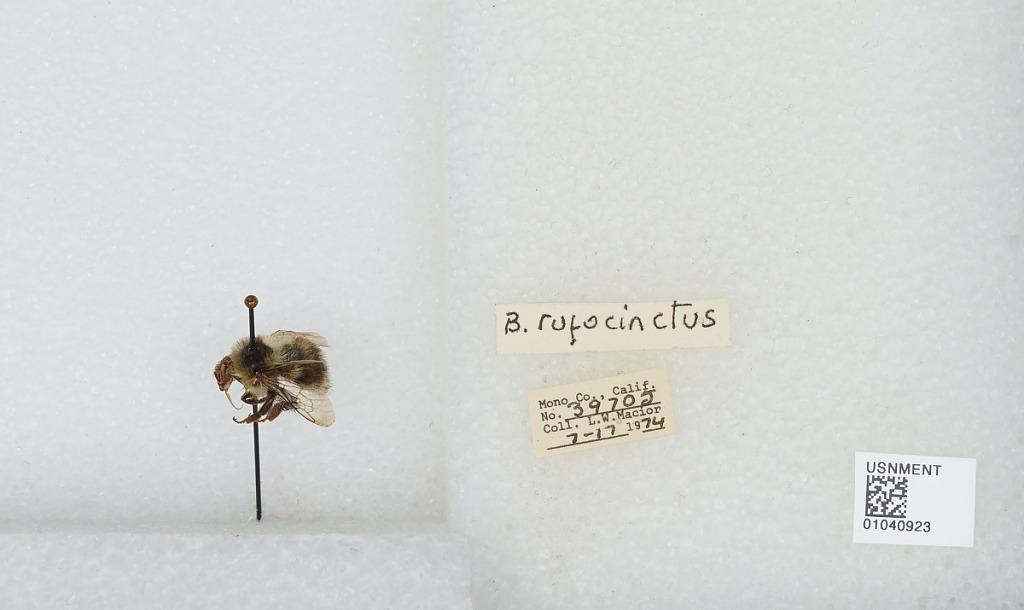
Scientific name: Bombus (Cullumanobombus) rufocinctus Cresson
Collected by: L. Macior
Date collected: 1974-7-17
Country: United States
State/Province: California
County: Mono
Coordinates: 37.92, -118.87